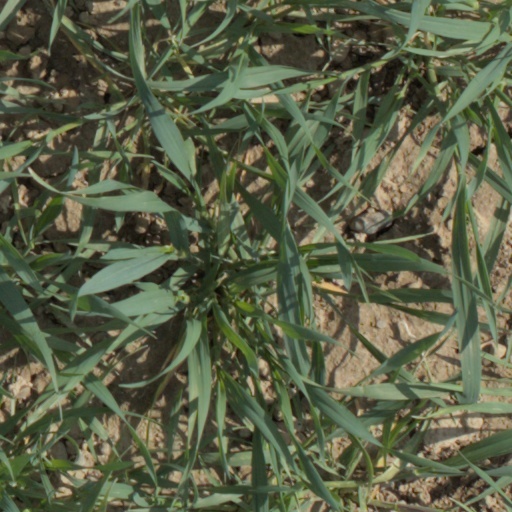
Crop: wheat